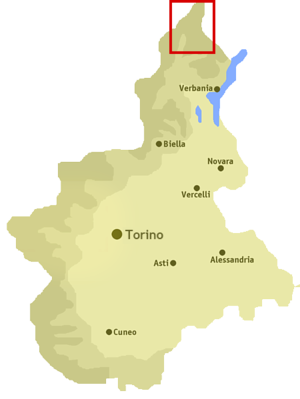
La vallée Antigorio est l'une des sept vallées latérales principales du val d'Ossola.